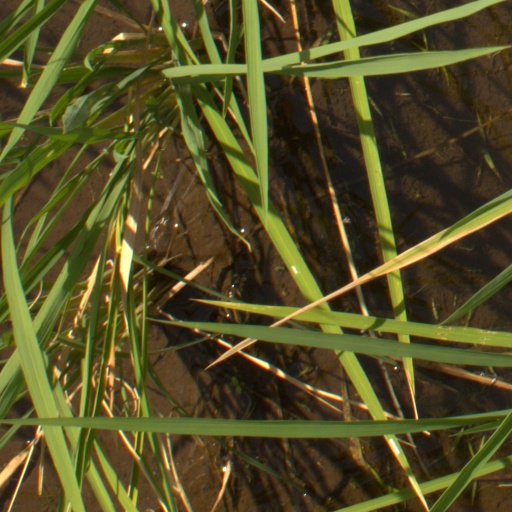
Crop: rice